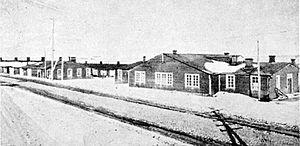
Le camp de prisonniers de Tampere ou camp de prisonniers de Kalevankangas est une prison située à Tampere en Finlande à la fin de la bataille de Tampere. Il a fonctionné d'avril à septembre 1918.